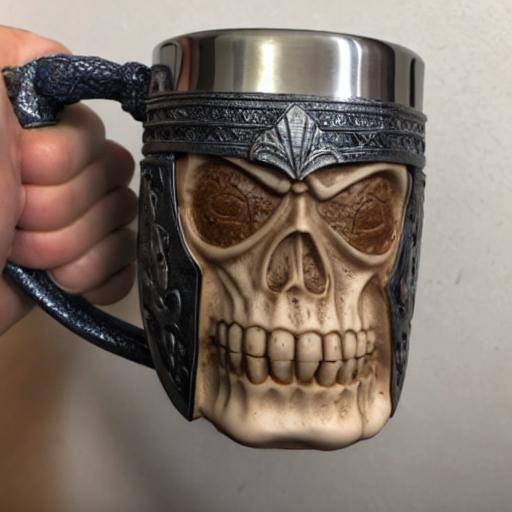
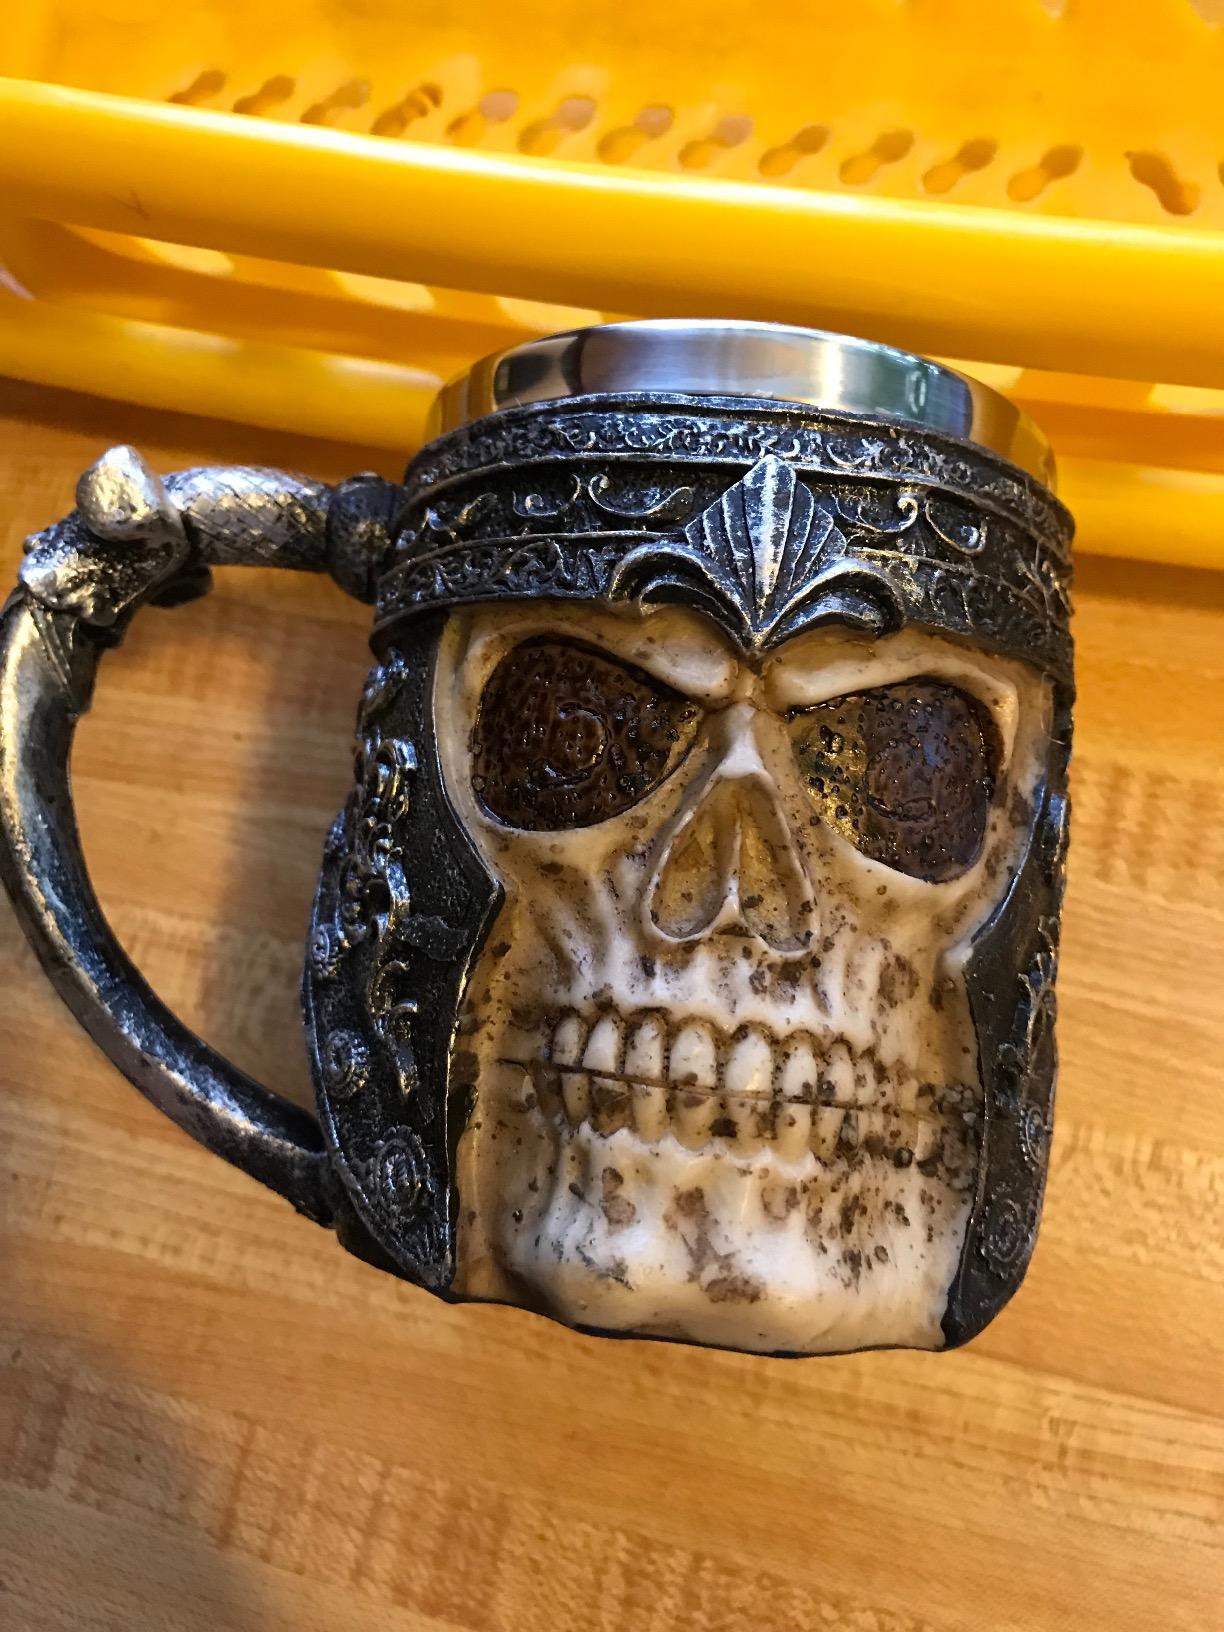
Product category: items_mug
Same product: no